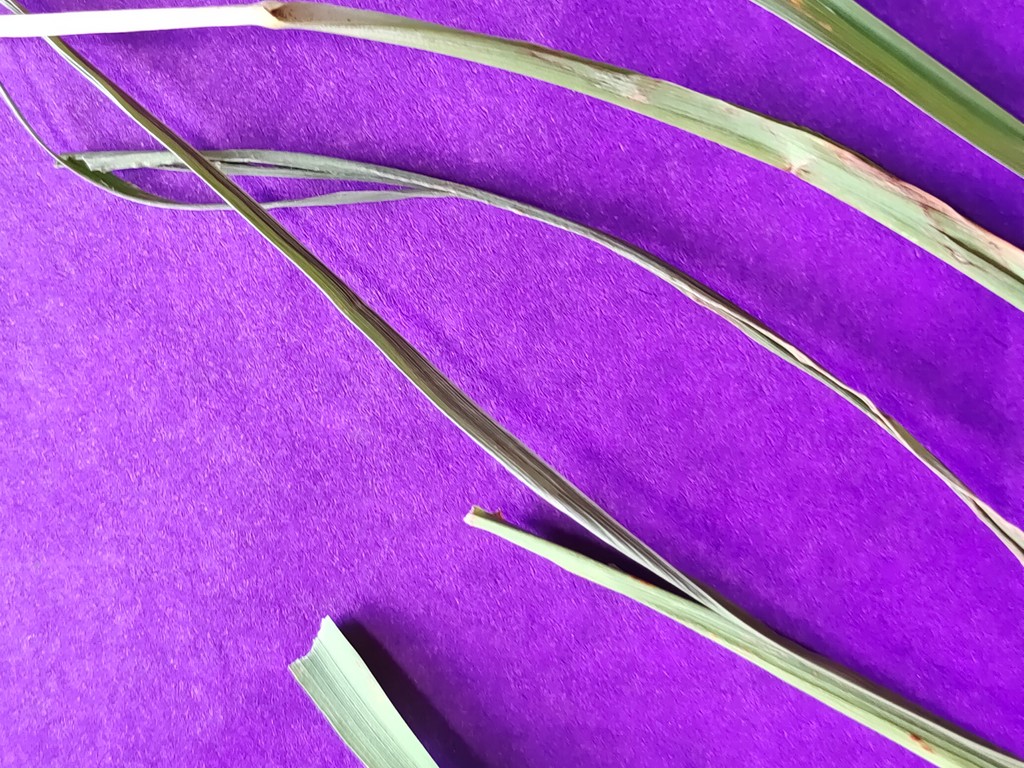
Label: Unhealthy